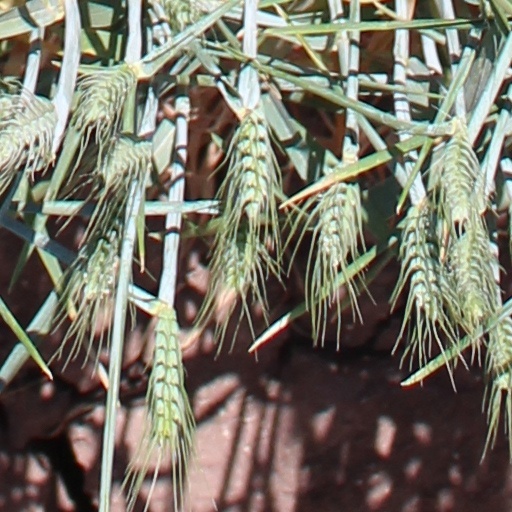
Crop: wheat